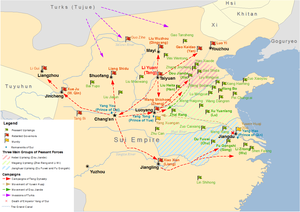
La transition des Sui aux Tang, fait référence à la période de transition et de guerre civile qui a lieu en Chine entre la fin de la dynastie Sui et le début de la dynastie Tang. Les territoires de l'ancienne dynastie sont alors divisés en une poignée d'États éphémères, dirigés par des hauts fonctionnaires, des généraux et les chefs des différentes révoltes paysannes qui éclatent dans tout le pays. Cet éclatement est suivi par un processus d'élimination et d'annexion de ces différents royaumes, au profit de la nouvelle dynastie Tang, fondée par Li Yuan, un ancien général Sui. Cette transition commence vers 613, quand l'empereur Sui Yangdi lance la première de ses trois campagnes ratées contre le royaume coréen de Koguryo. Cette série d'échecs militaires coûteux provoque un grand nombre de désertions dans l'armée et le début d'une série de révoltes paysannes contre les Sui. La transition s’achève en 628, quand Li Shimin, le fils de l'empereur Tang Gaozu, annexe Liang, un État fondé par Liang Shidu, le chef d'une importante révolte paysanne, achevant ainsi d'unifier la majeure partie de la Chine au profit des Tang.
Yang Tong, désigné dans les chroniques chinoises par son titre princier de Prince de Yue ou comme étant le Seigneur Huangtai, ou encore par son nom posthume d'Empereur Gong ou bien son nom de courtoisie Renjin, est un empereur de la dynastie Chinoise Sui.
Sui Gongdi, nom personnel Yang You, est un empereur chinois de la dynastie Sui. Traditionnellement, il était considéré comme le dernier empereur de la dynastie parce qu'il est celui qui a officiellement cédé le trône à l'empereur Tang Gaozu, le fondateur de la dynastie Tang qui succède aux Sui. Cependant, même après son abdication, son frère Yang Tong continue de revendiquer le trône au nom de la dynastie Sui jusqu'en 619. Li Yuan se rebelle contre Sui Yangdi, le grand-père de Gongdi, en 617 et réussit à s'emparer de Chang'an, la capitale, un peu plus tard la même année. À cette date, Yuan se présente encore comme un fidèle serviteur des Sui et prétend être en lutte contre les ennemis de la dynastie. C'est pour cette raison qu'il capture Yang You et le déclare empereur, bien que seules les commanderies sous son contrôle reconnaissent le nouveau dirigeant, les autres continuant à considérer que c'est Yangdi qui est sur le trône. En 618, lorsqu'il apprend que l'empereur Yangdi a été tué par le général Yuwen Huaji, Li Yuan force Gongdi à lui céder le trône. L'ancien empereur meurt l'année suivante, probablement sur ordres de Li Yuan/Tang Gaozu.